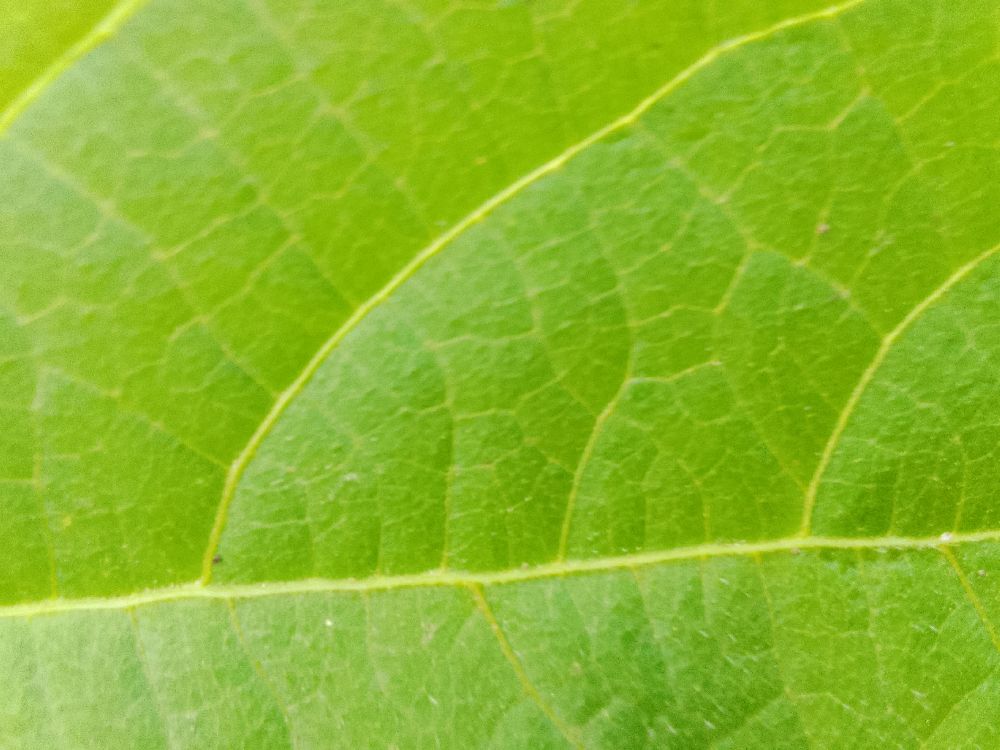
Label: healthy